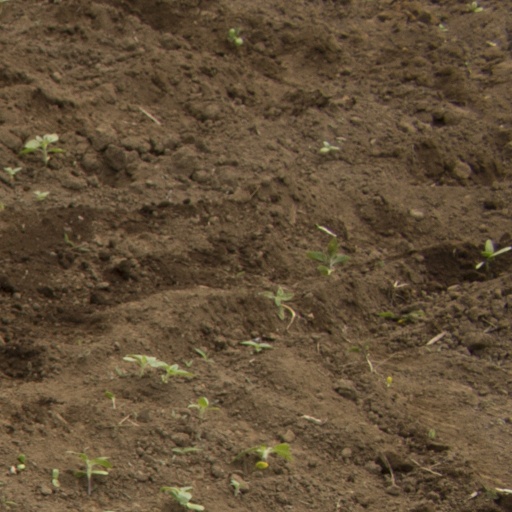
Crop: Jerusalem artichoke